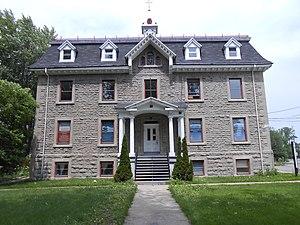
Ancien couvent des Soeurs de Sainte-Croix, 233, boulevard Sainte-Rose, Laval
La bâtisse Sainte-Croix est un immeuble historique de 1872 se situant dans le Vieux Sainte Rose à Laval au Québec, l'adresse étant 233 Boulevard Sainte Rose. Cet immeuble est un ancien couvent des sœurs de Sainte-Croix.